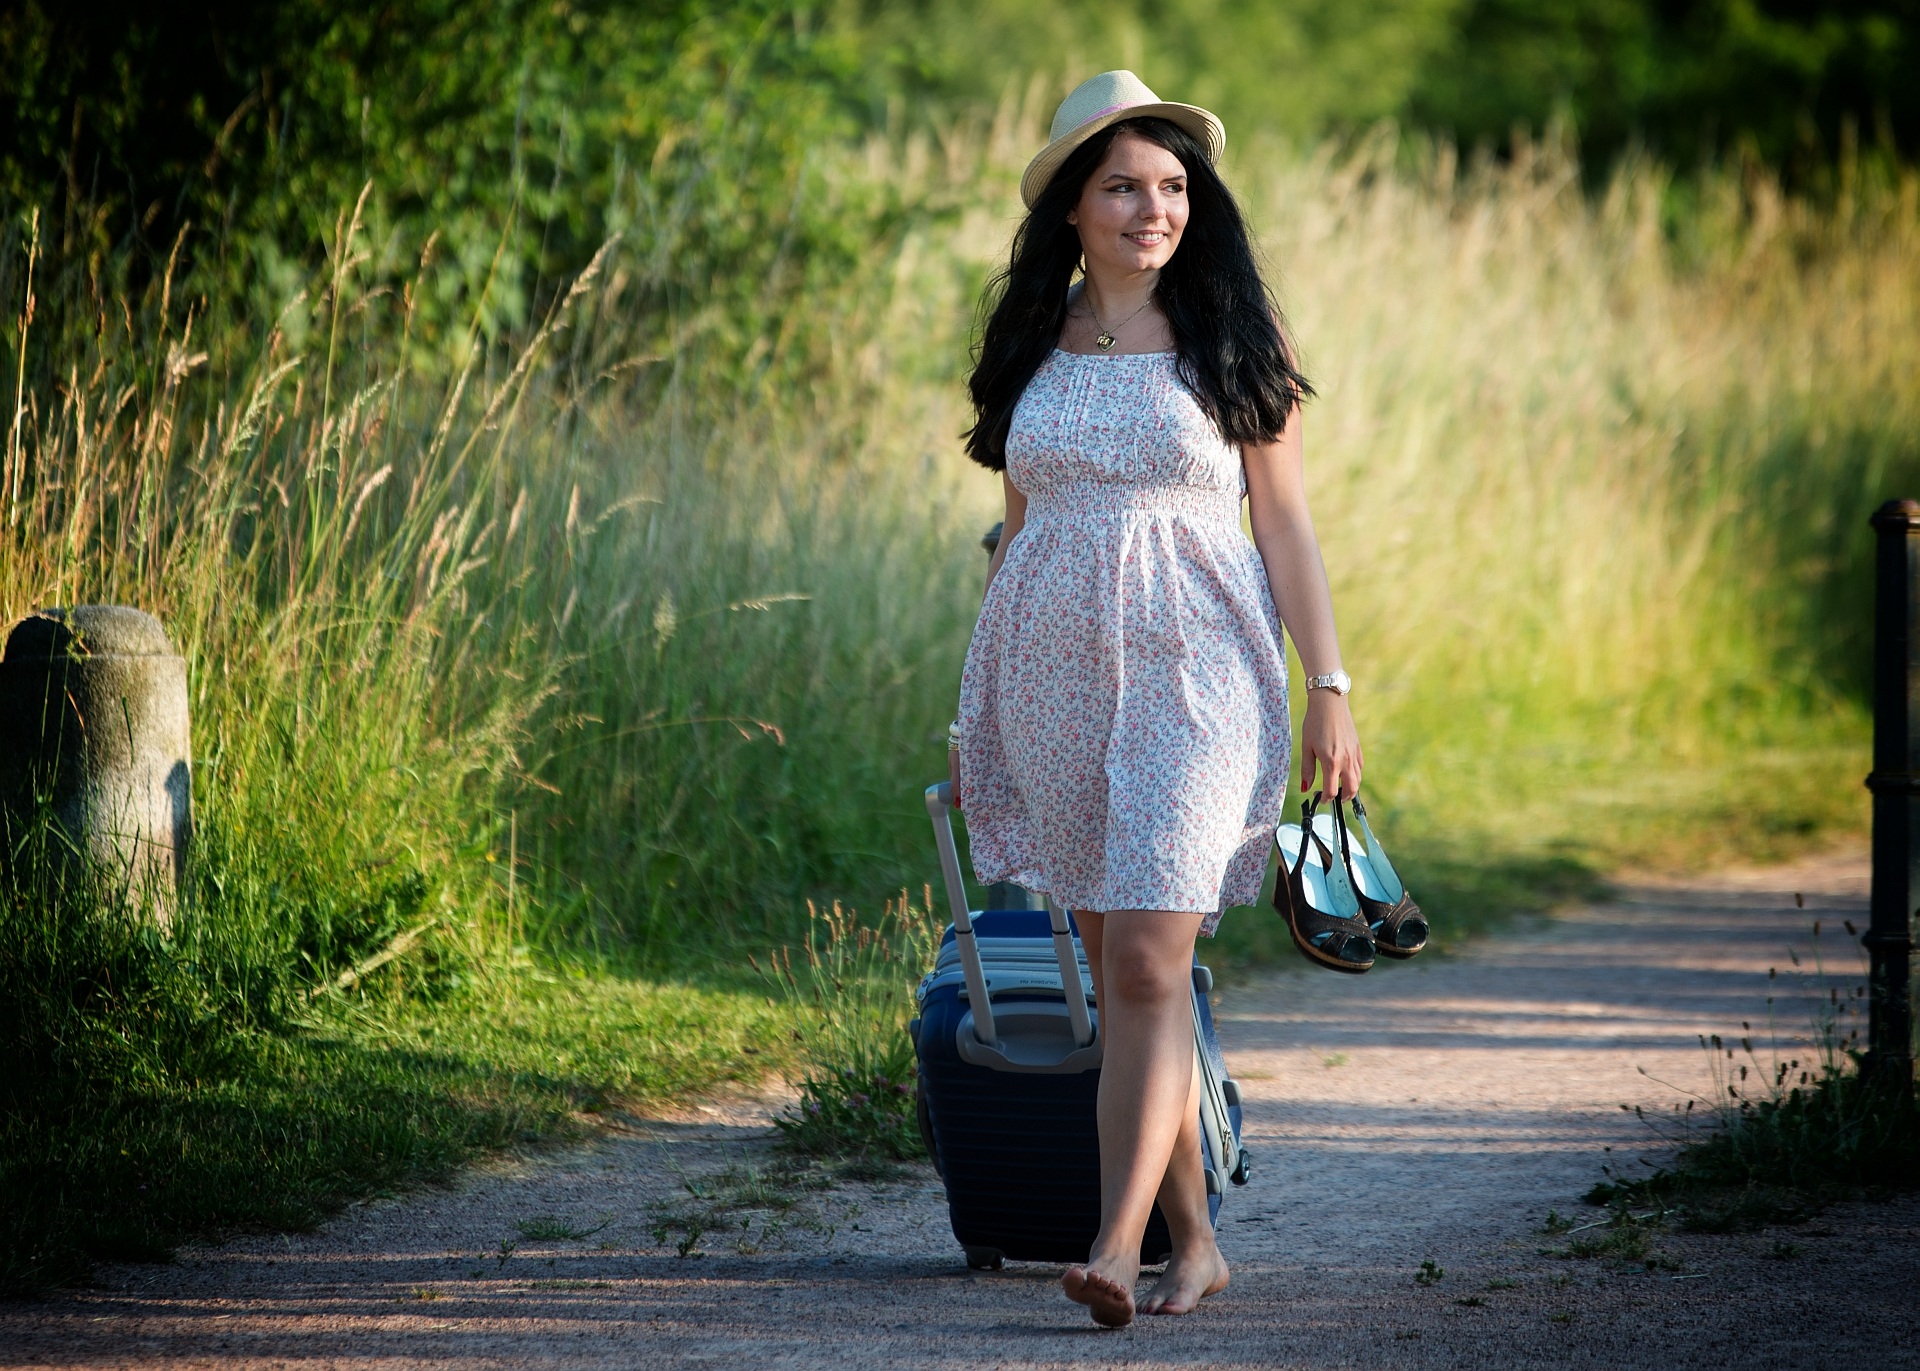
walking, girl, woman, photography, travel, model, spring, green, fashion, blue, clothing, lady, luggage, barefoot, dress, happy, photograph, beauty, photo shoot, portrait photography, human positions